Lager

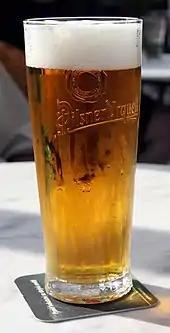
Czech lager

While cold storage of beer, "lagering", in caves for example, was a common practice throughout the medieval period, bottom-fermenting yeast seems to have emerged from a hybridization in the early fifteenth century.